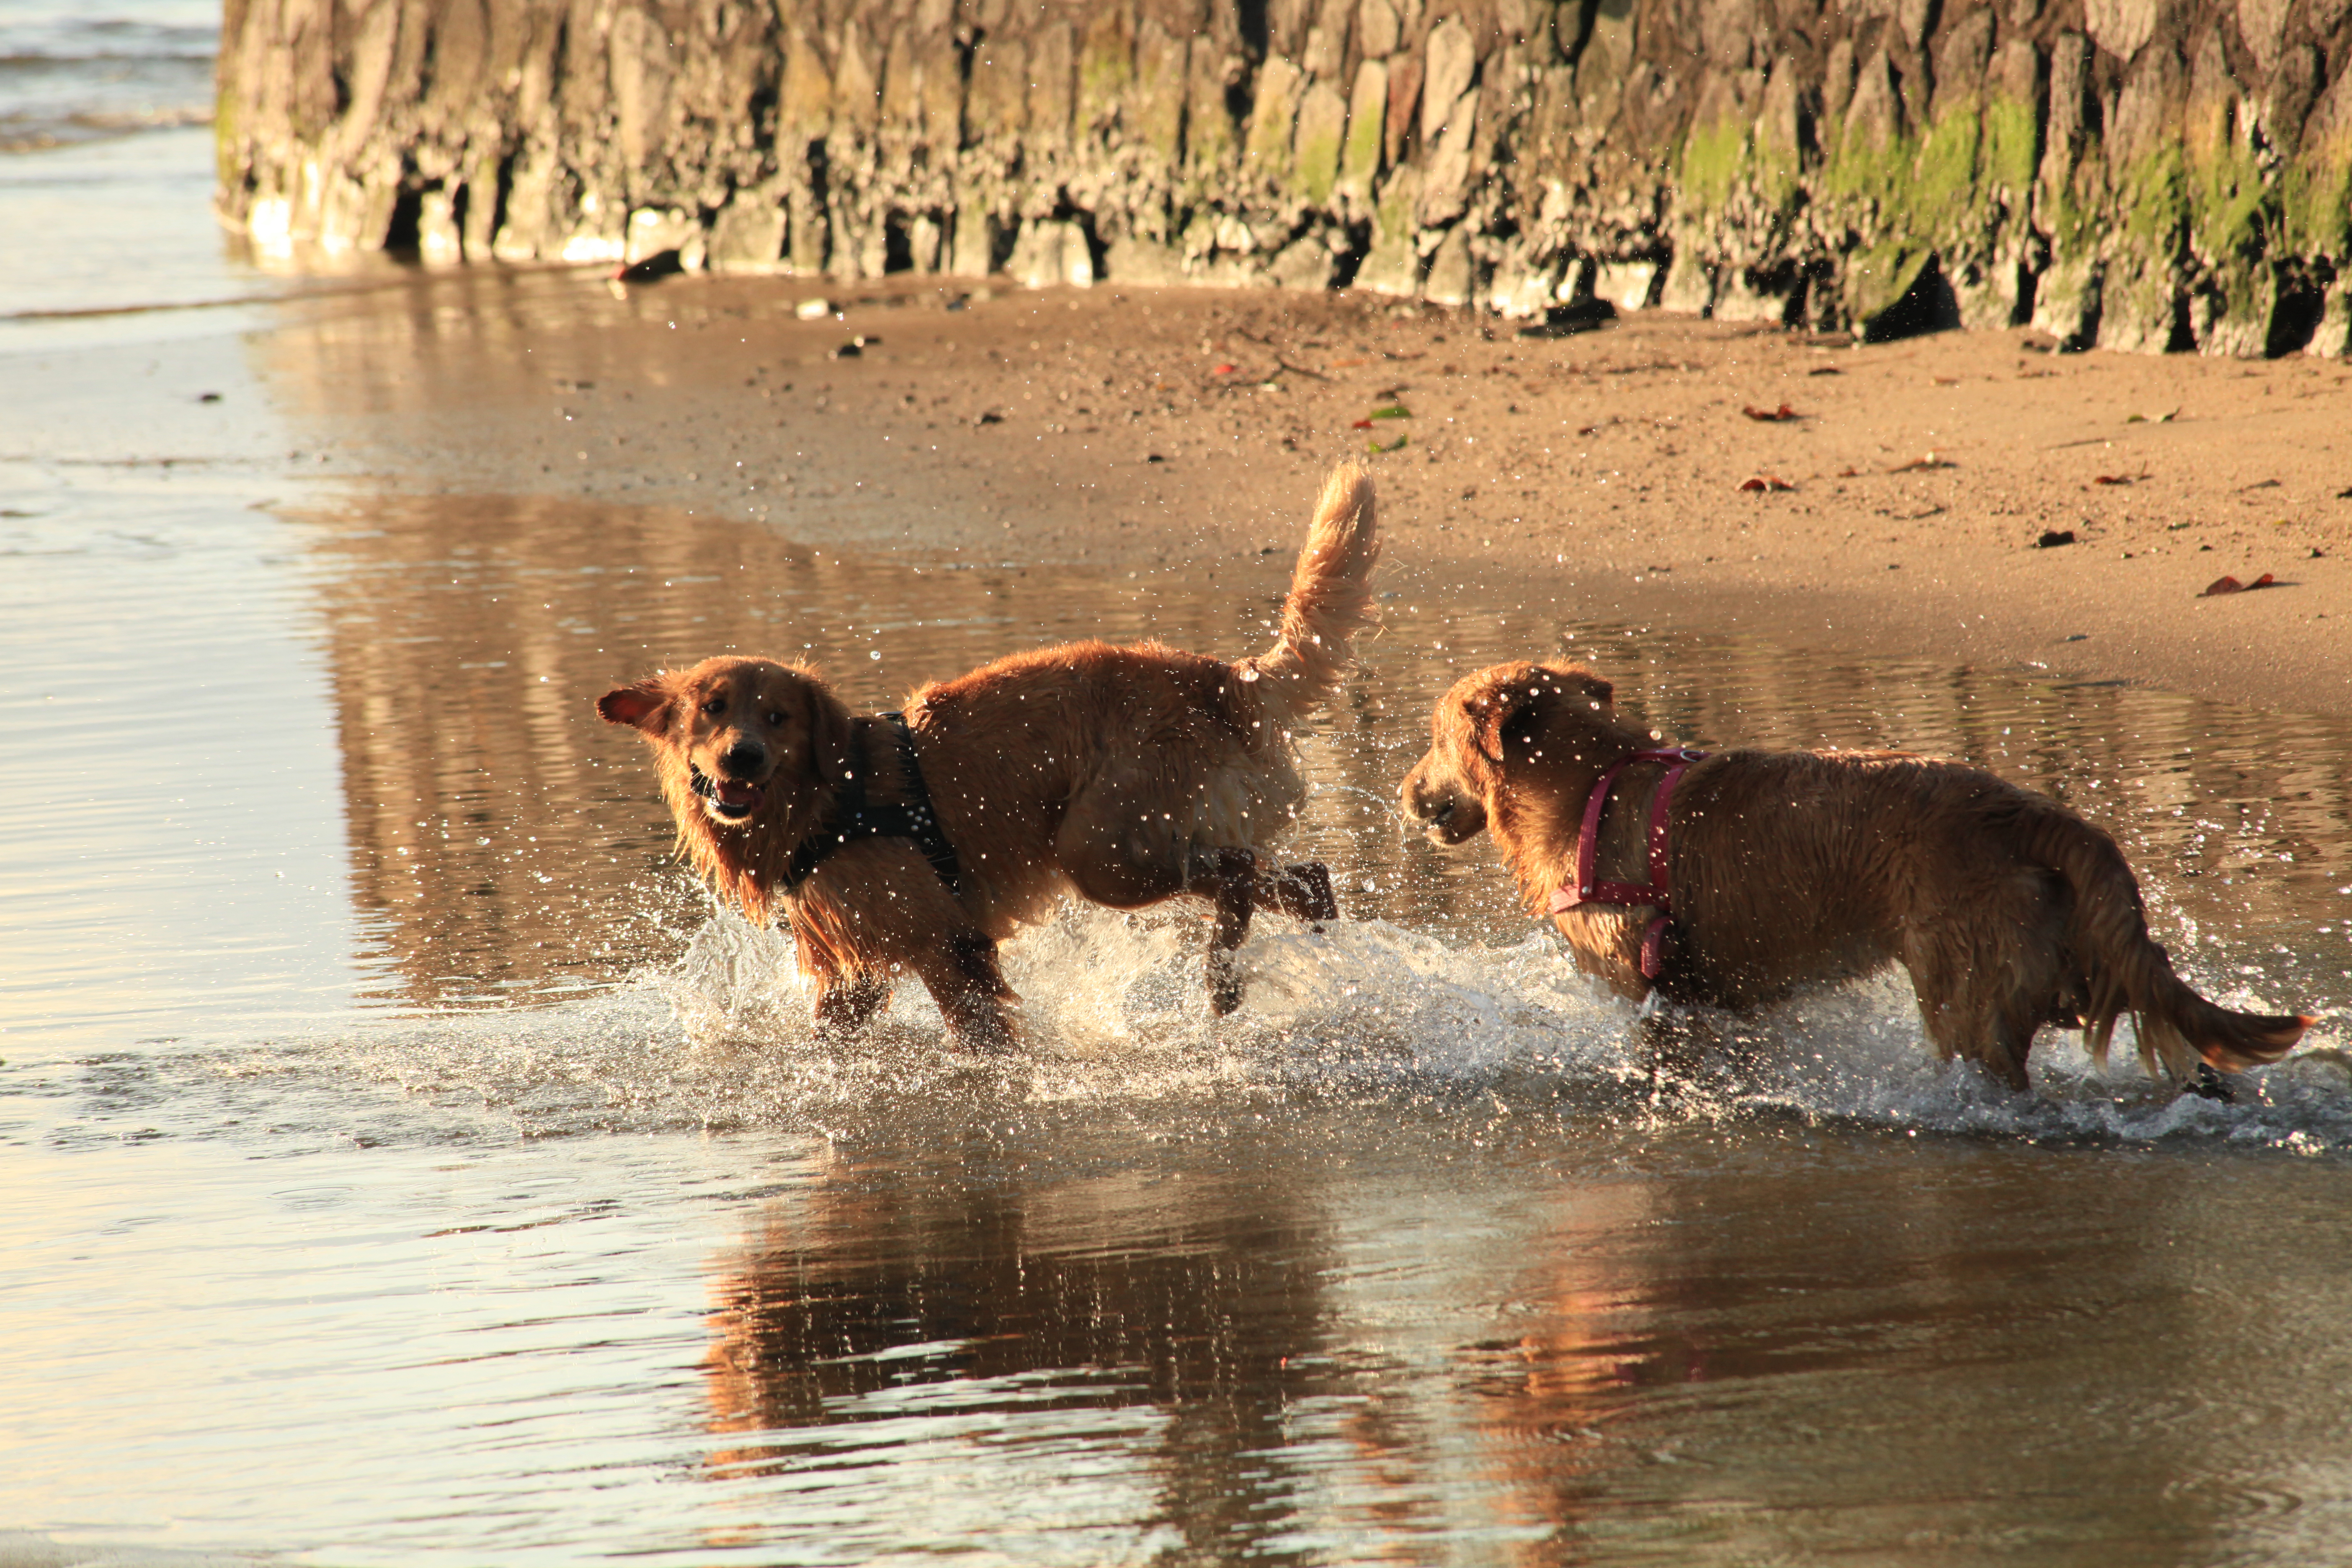
dogs, golden, river, water, playing, crossing, beach, sunset, sea, dog, dog breed, carnivore, lake, fawn, gun dog, working animal, tail, wind wave, retriever, canidae, pointing breed, sporting group, ball, wildlife, companion dog, wave, working dog, recreation, reflection, guard dog, sports, hunting dog, ocean, soil